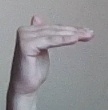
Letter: khaa